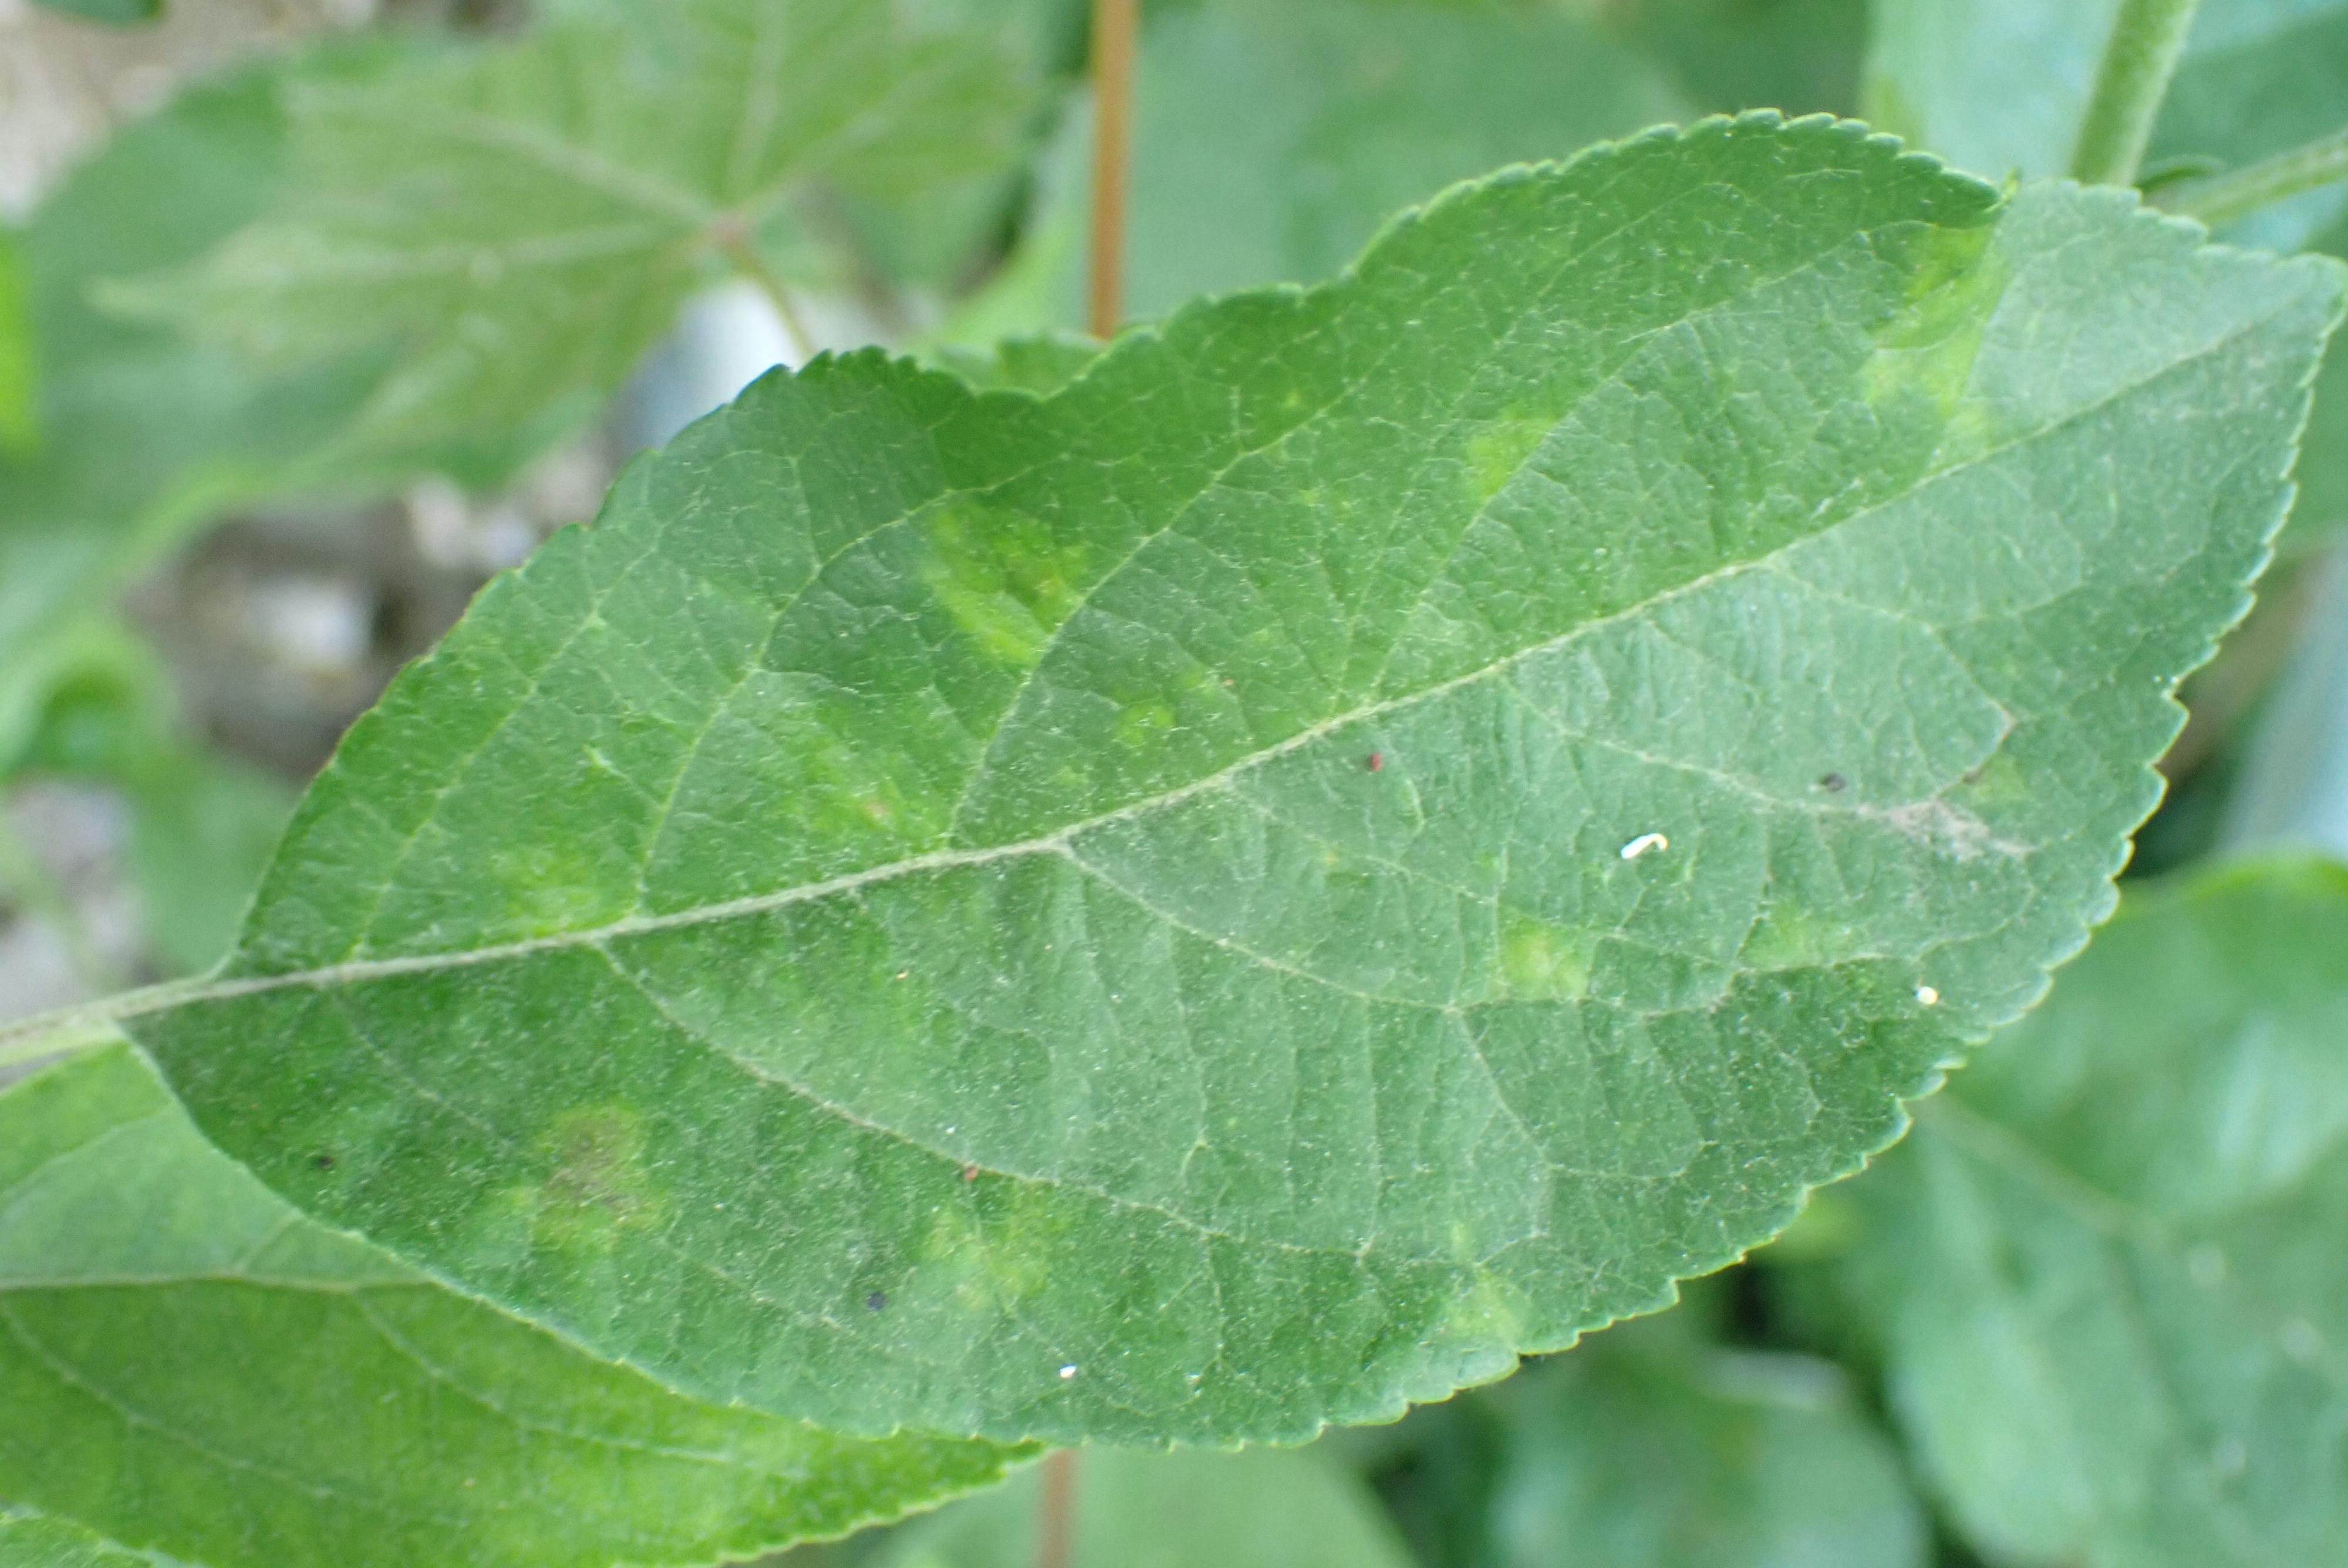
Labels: scab